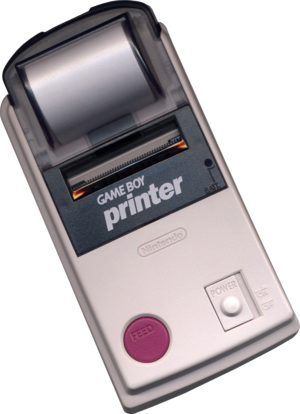
Pokémon version jaune : édition spéciale Pikachu, couramment appelé Pokémon Jaune est un jeu vidéo de rôle japonais de la licence Pokémon développé par Game Freak sous la direction de Satoshi Tajiri. Le jeu est une réédition légèrement modifiée du duo de jeux Pokémon Rouge et Pokémon Bleu et est sorti sur la console portable Game Boy en 1998 au Japon, en 1999 en Amérique du Nord et en Australie, puis en 2000 en Europe.